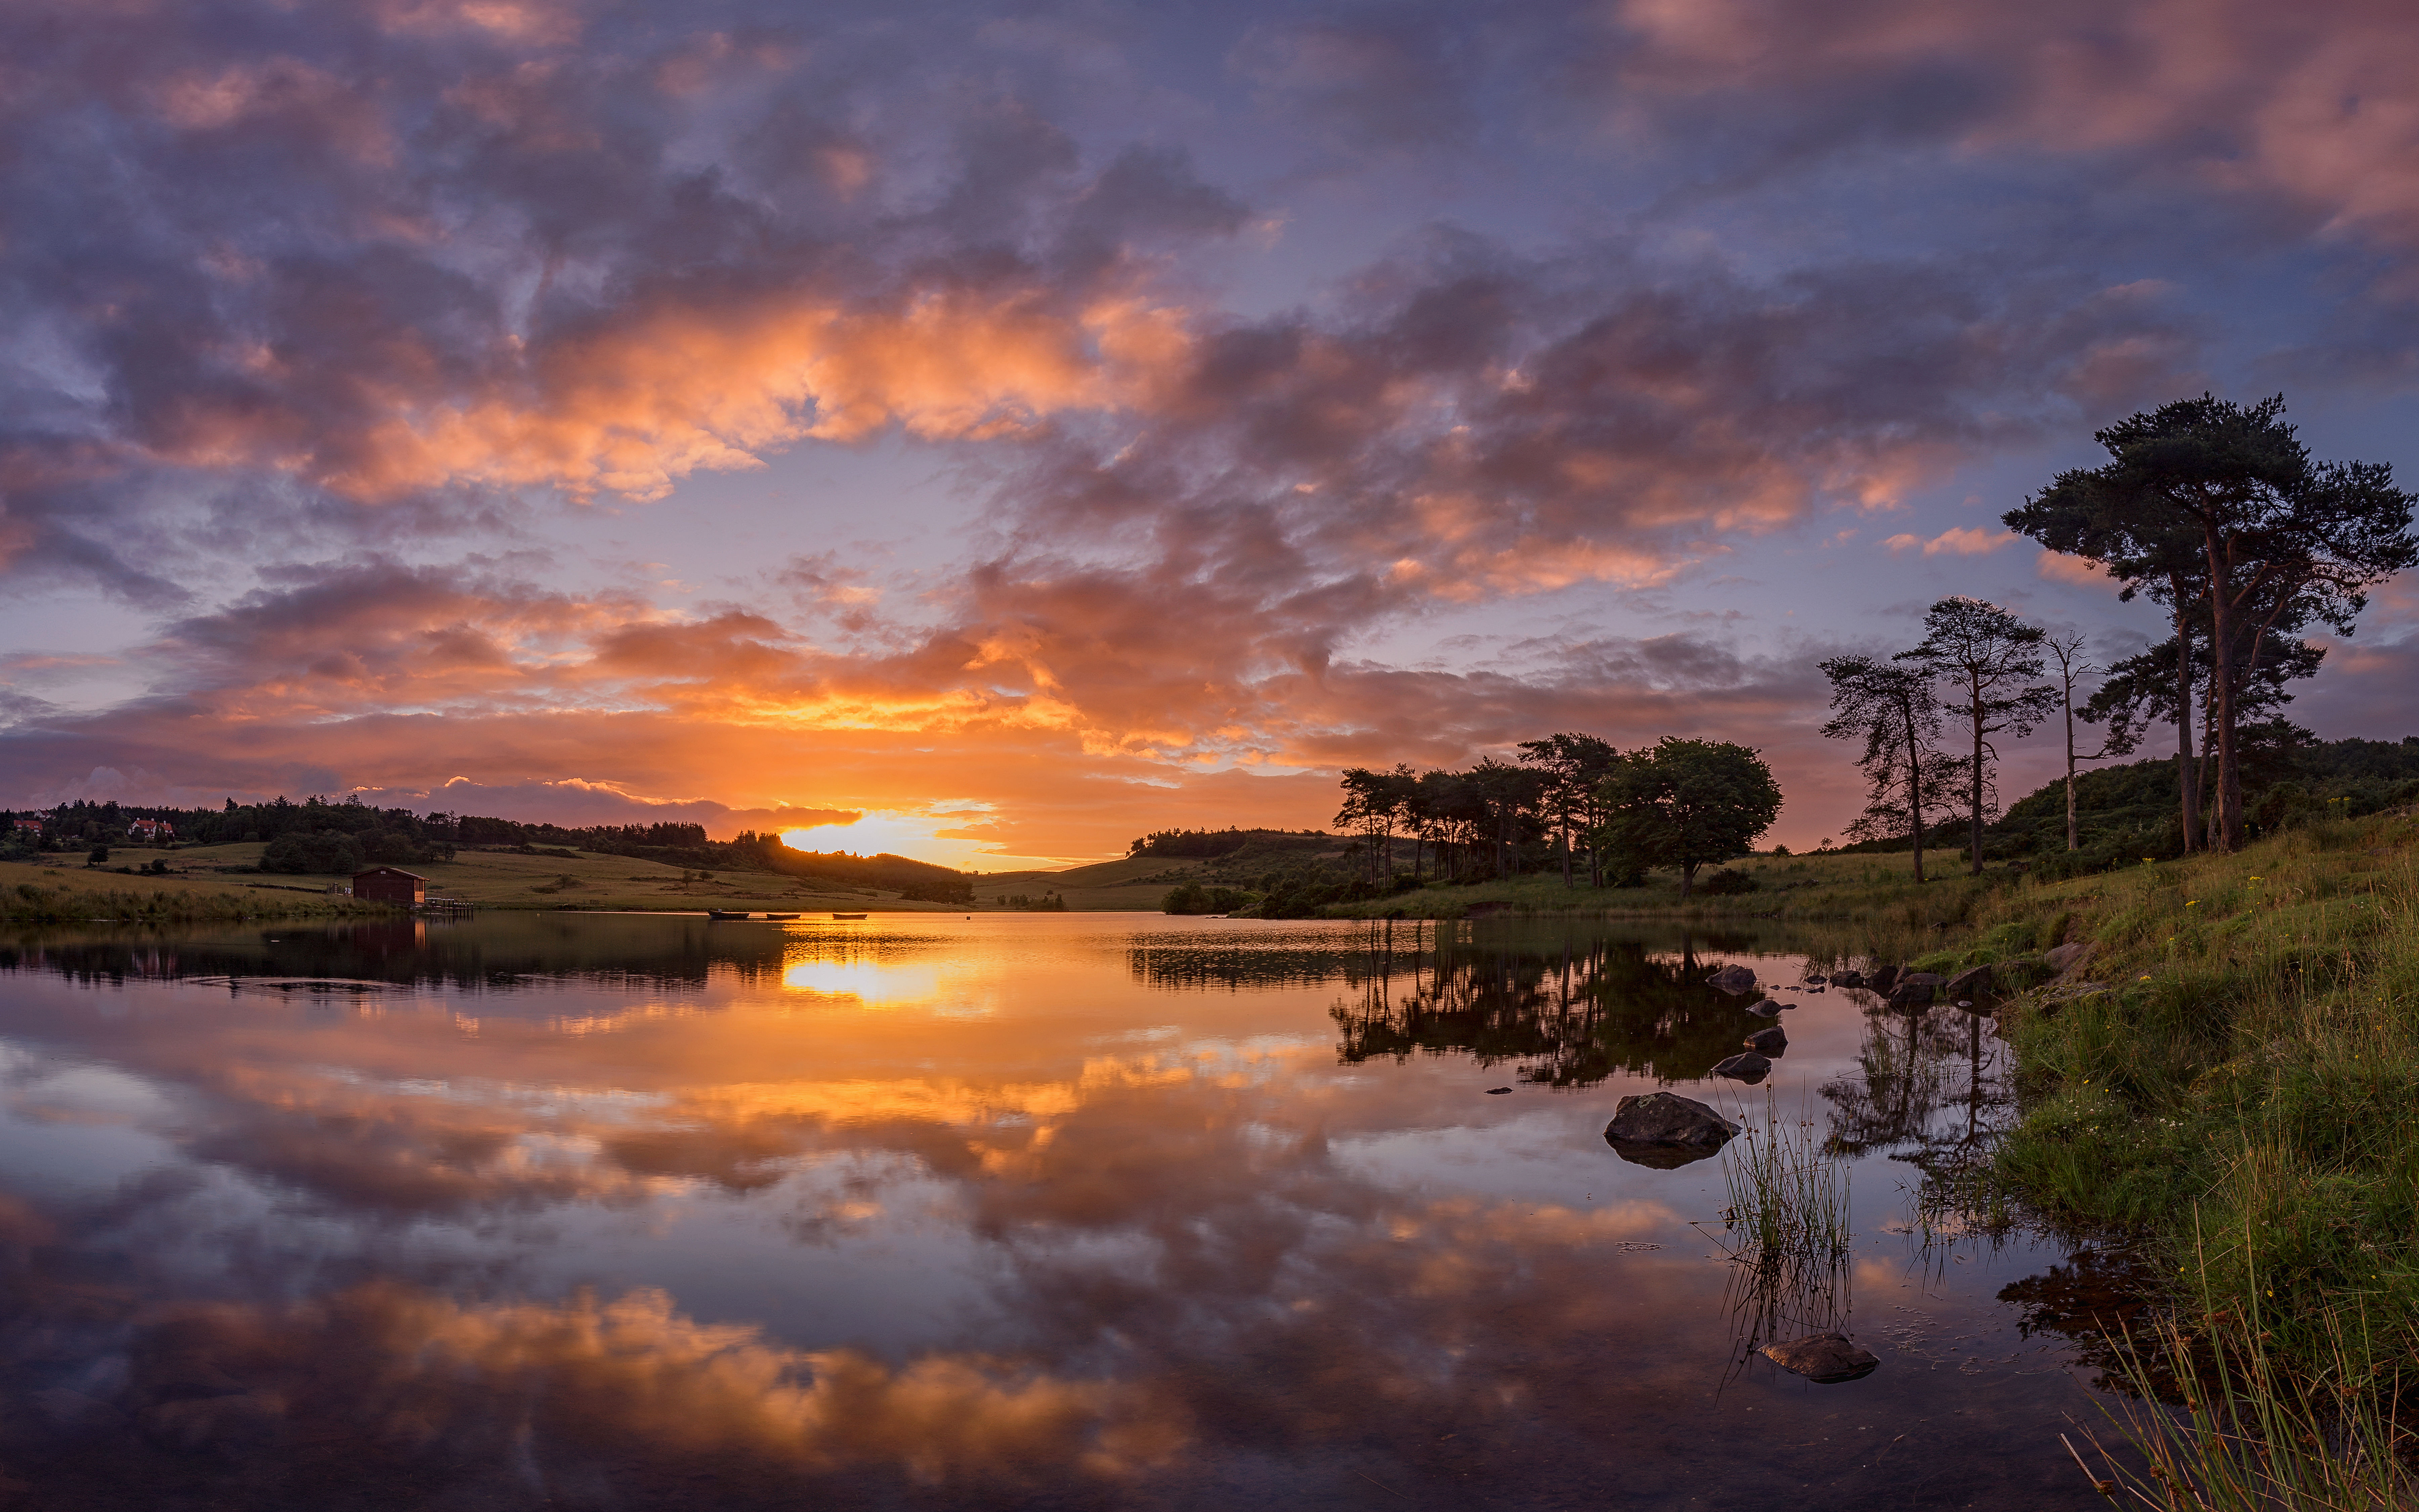
landscape, sea, coast, nature, cloud, sky, sunrise, sunset, morning, dawn, dusk, evening, reflection, cool image, scotland, i, loch, renfrewshire, knappsloch, kilmacolm, afterglow, meteorological phenomenon, red sky at morning